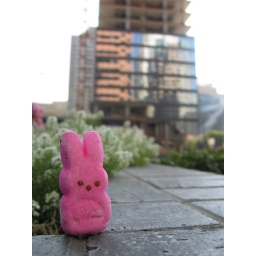
i love watching the construction works put the glass around the building behind this peep.